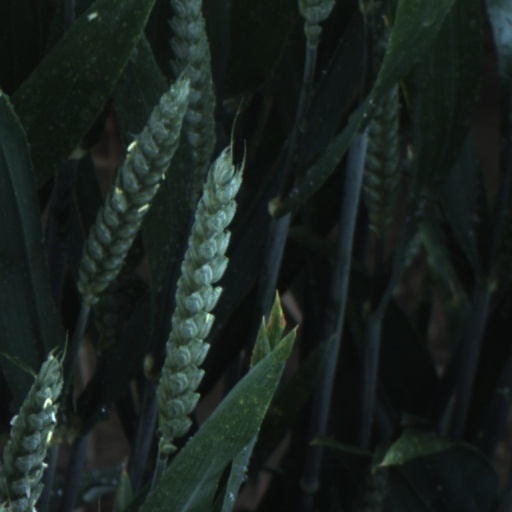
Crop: wheat